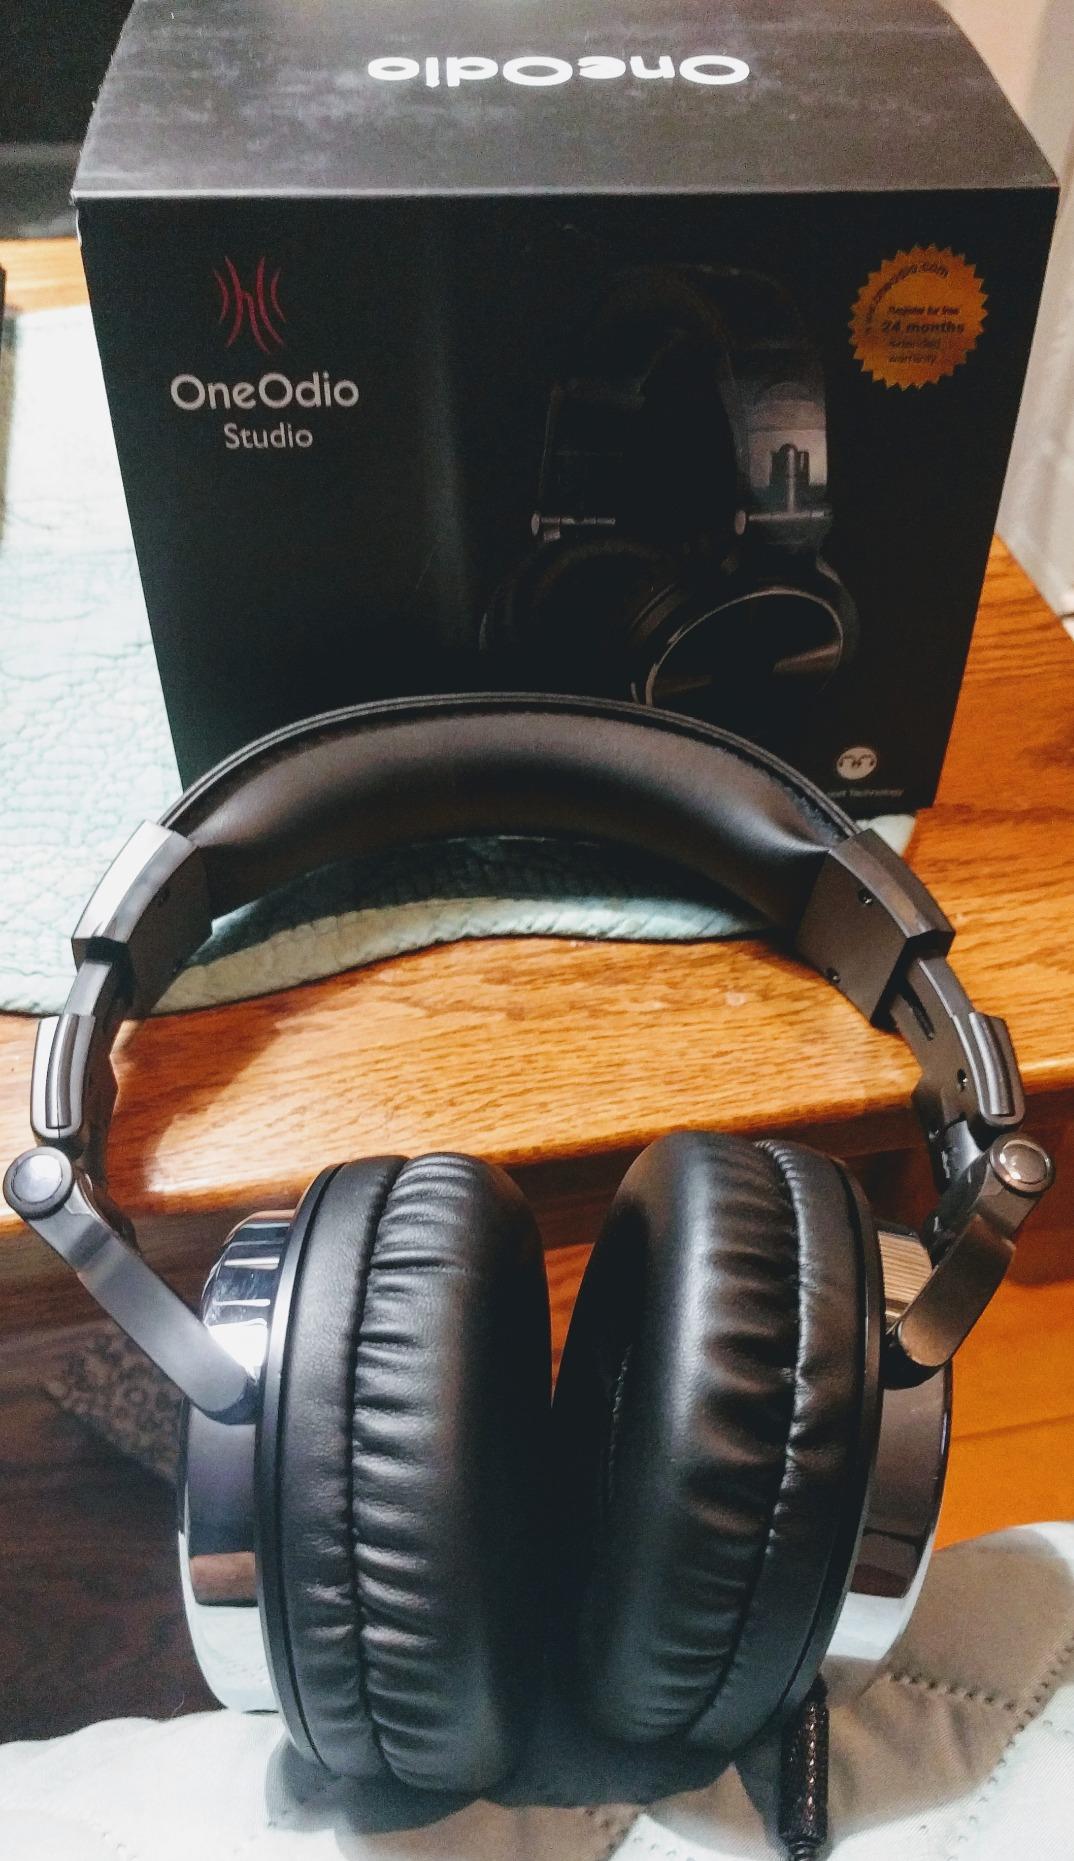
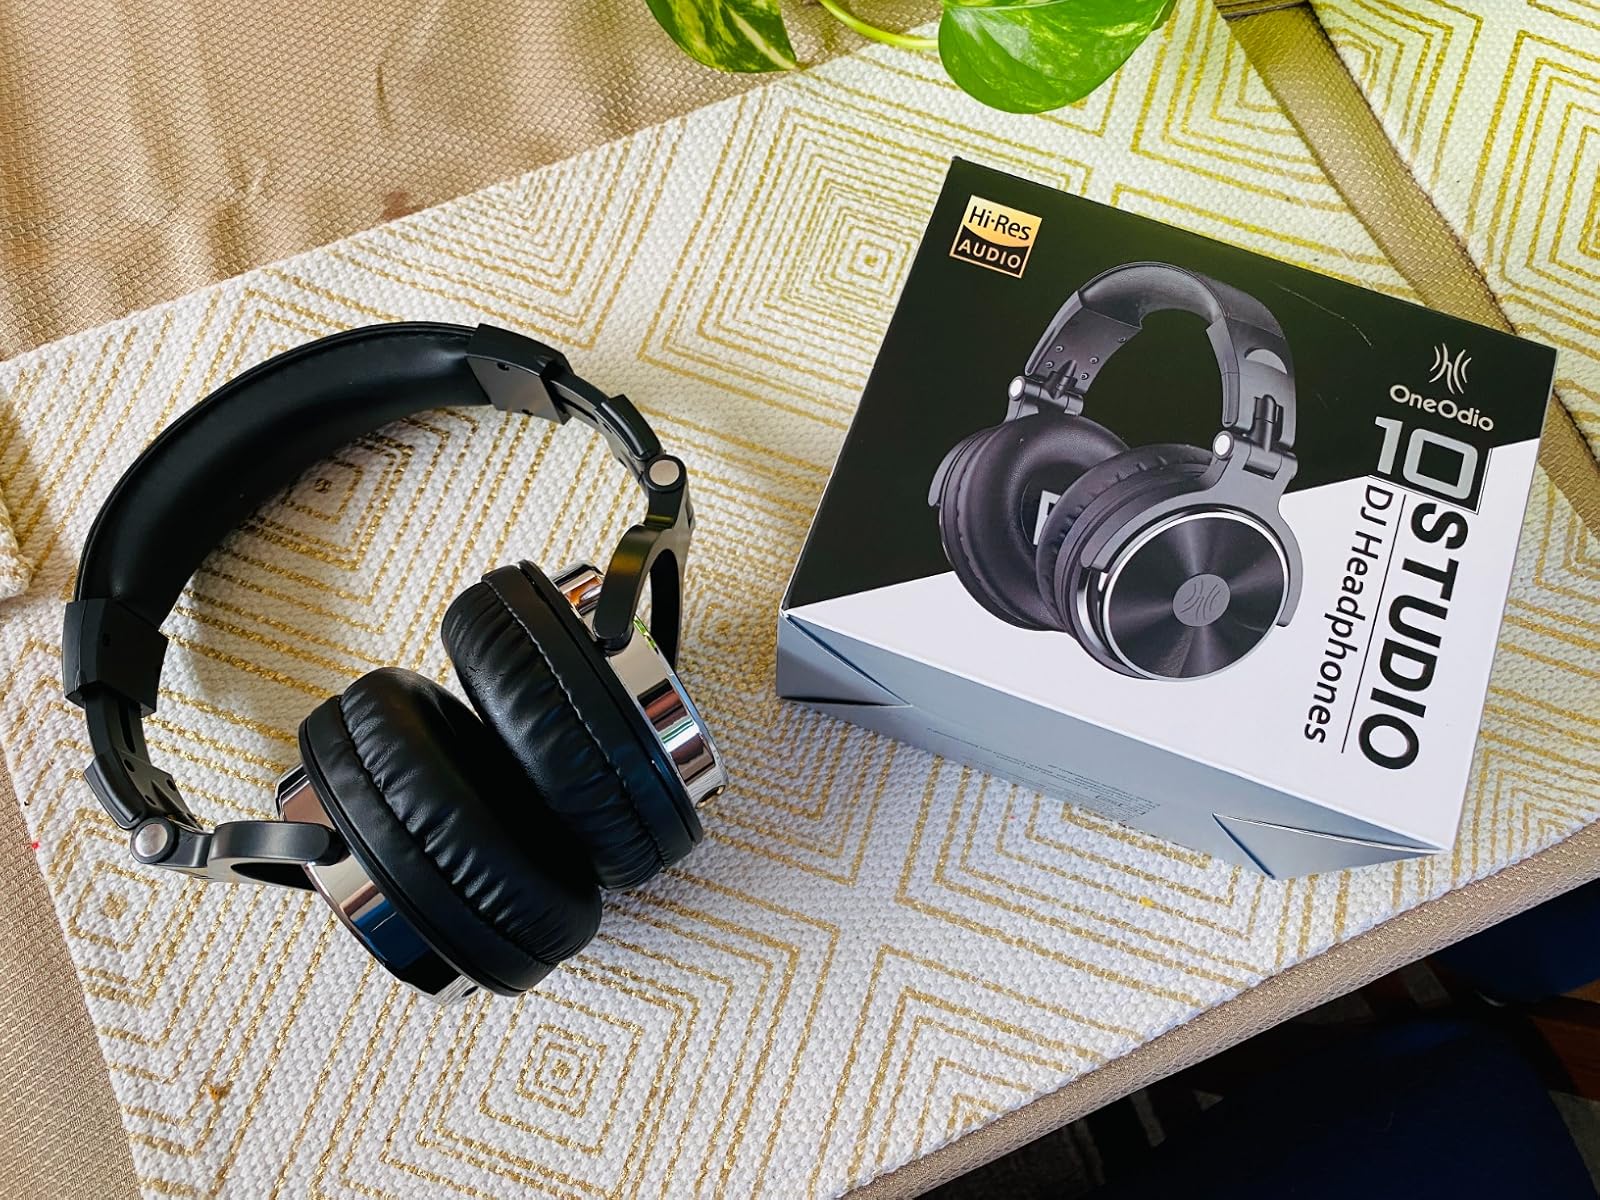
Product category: headphones
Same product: yes